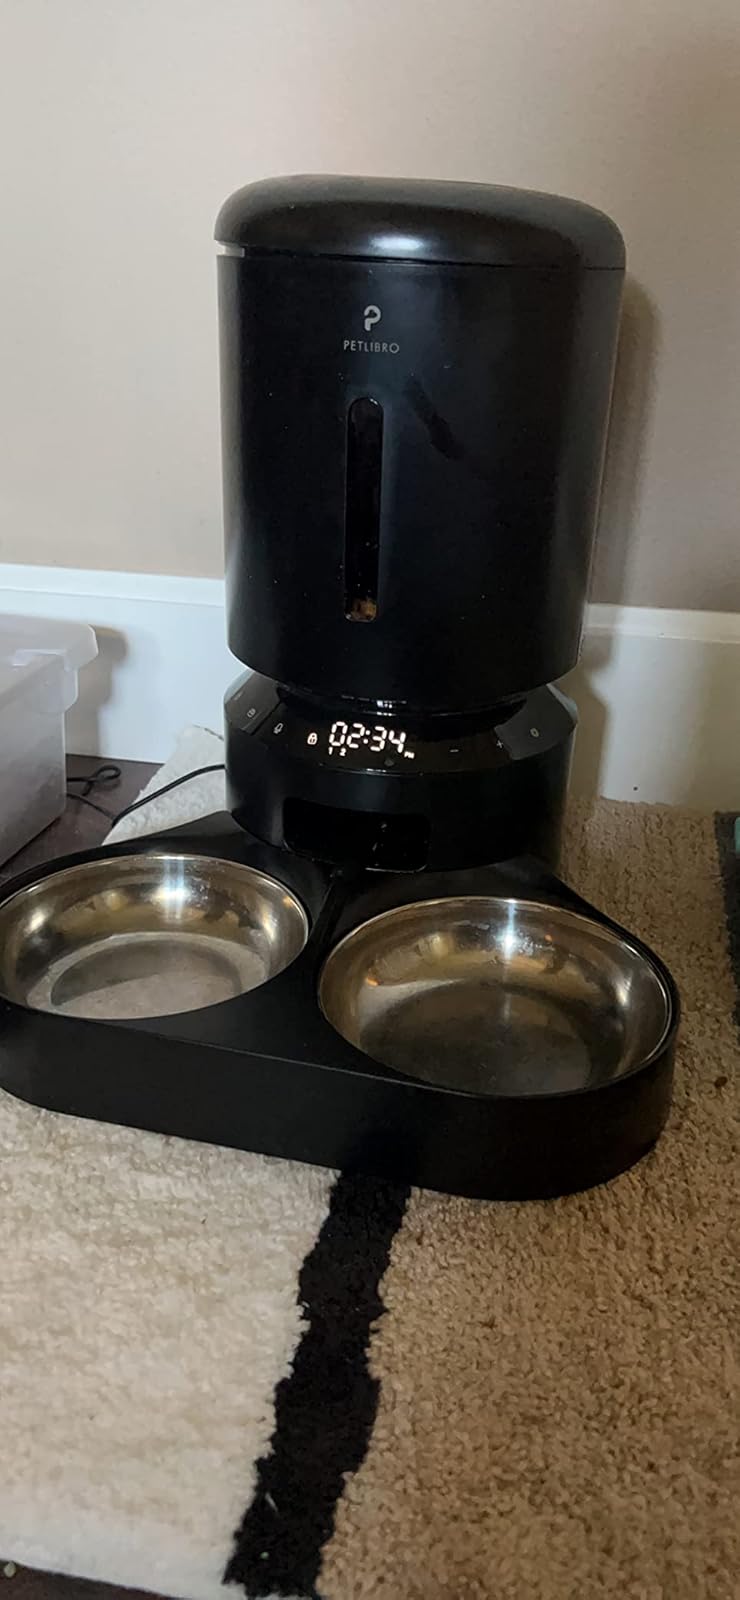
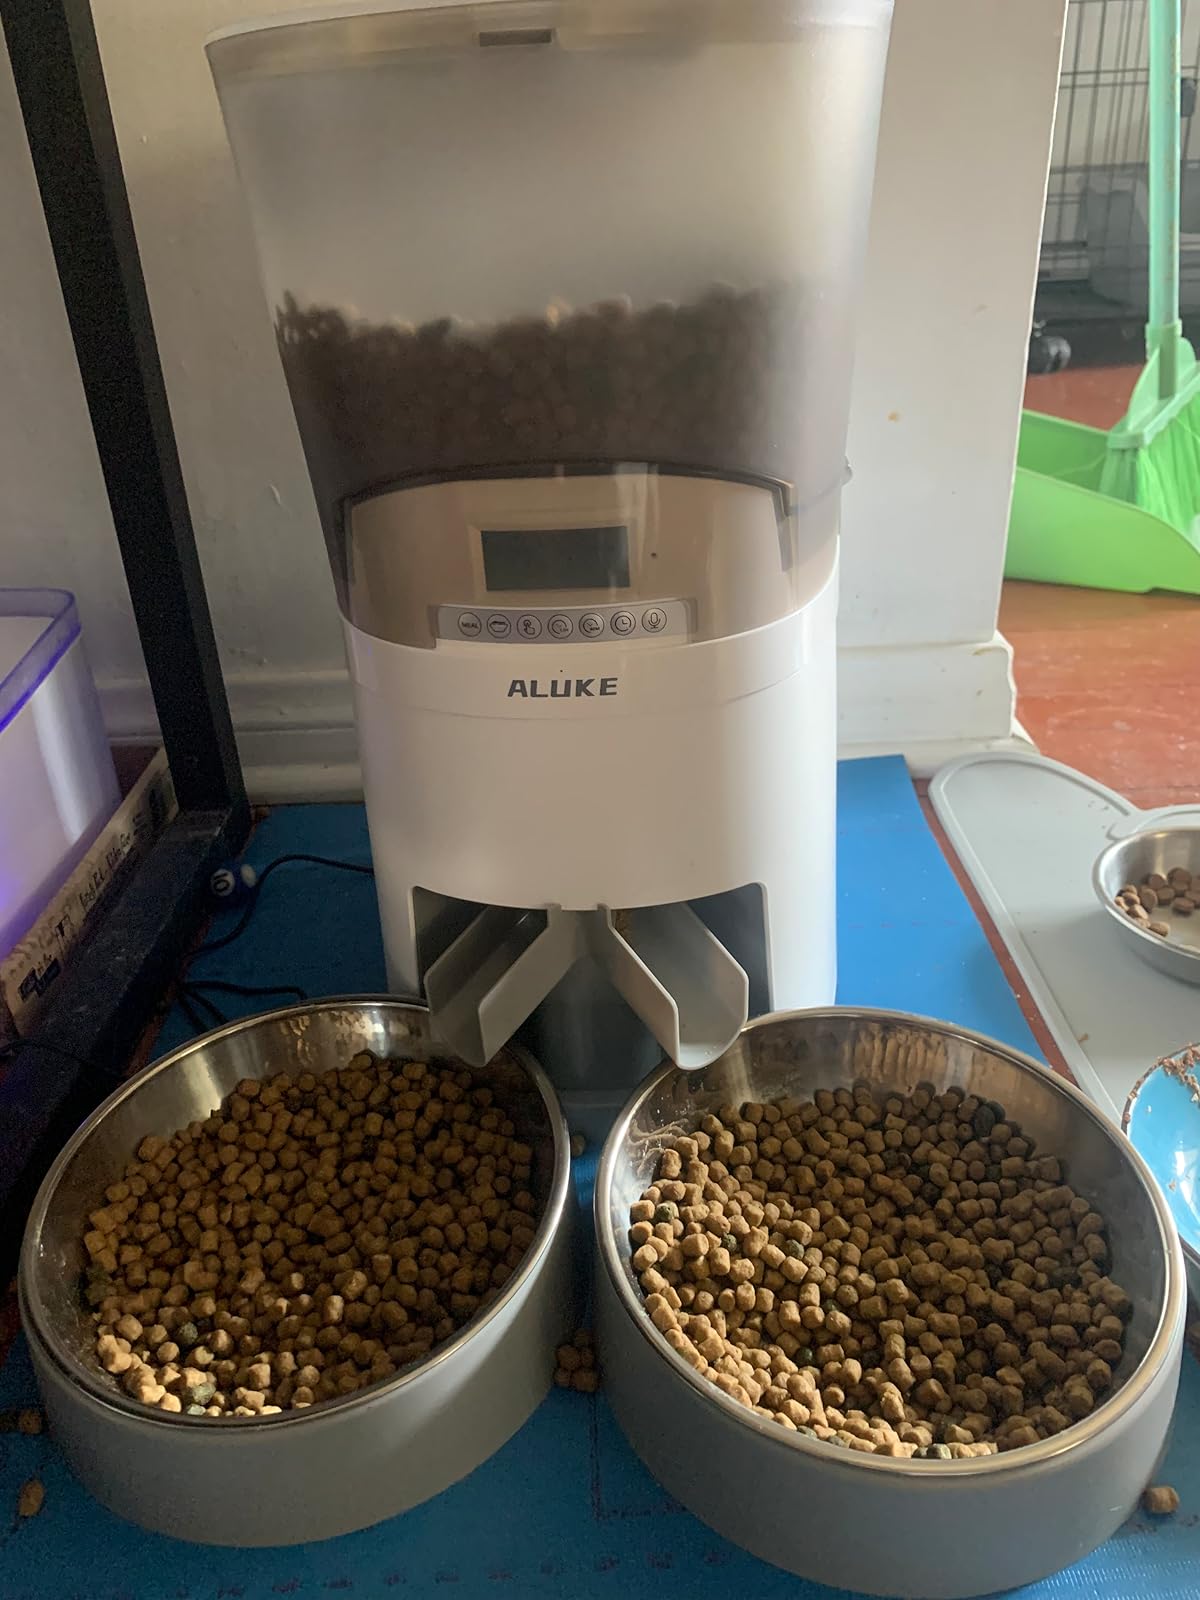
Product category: items_feeder
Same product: no